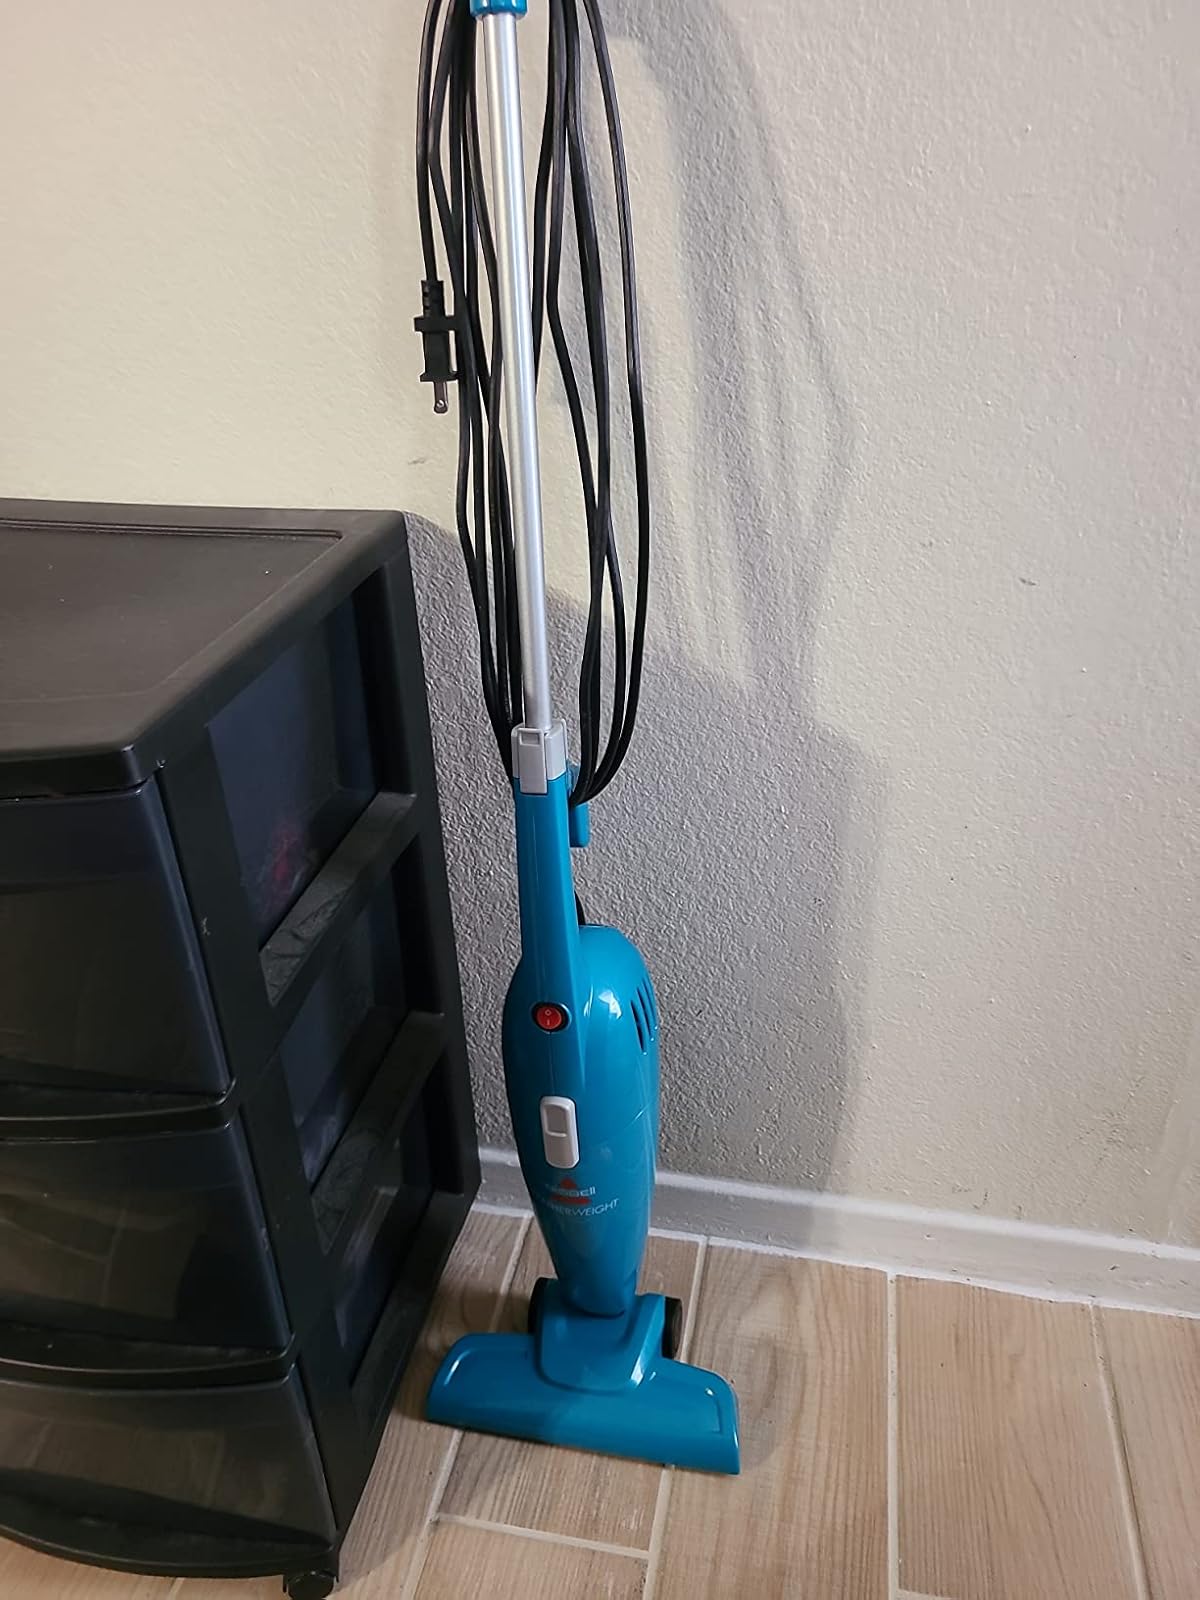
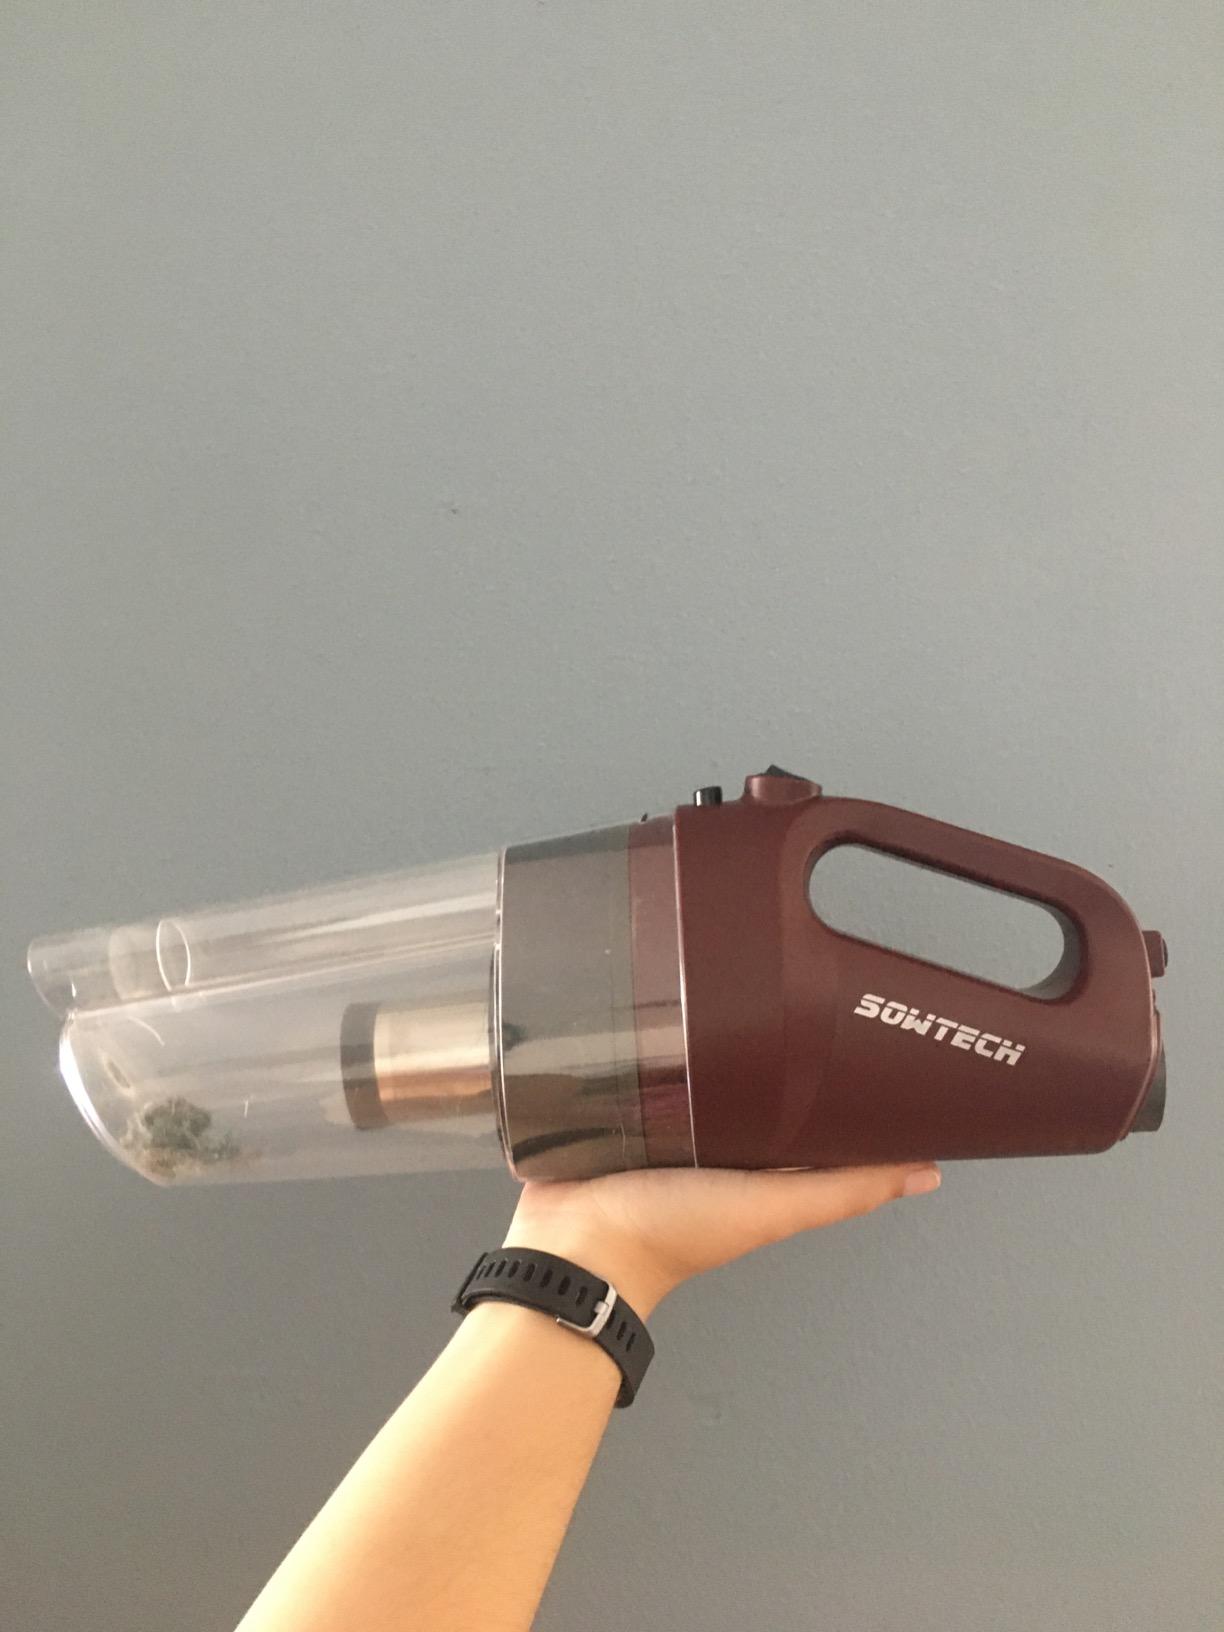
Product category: items_vacuum
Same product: no